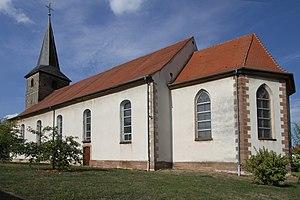
Église Saint-Jacques de Riedseltz.